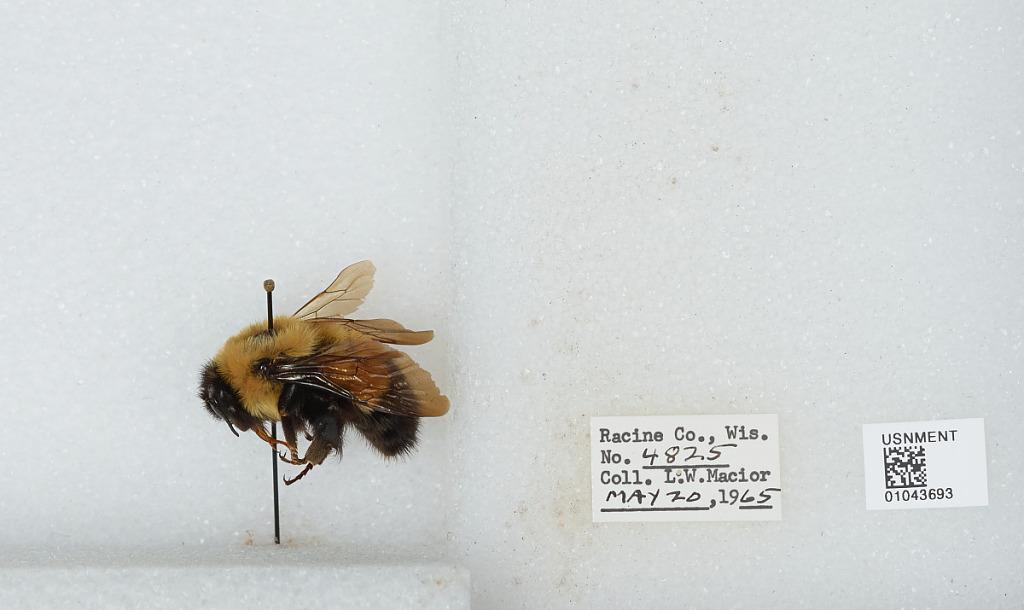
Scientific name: Bombus (Bombus) affinis Cresson
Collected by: L. Macior
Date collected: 1965-5-20
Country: United States
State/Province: Wisconsin
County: Racine
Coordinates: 42.78, -87.76